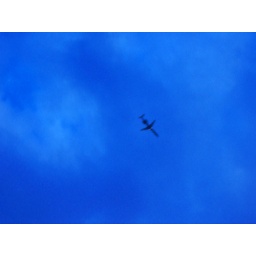
plane in the sky